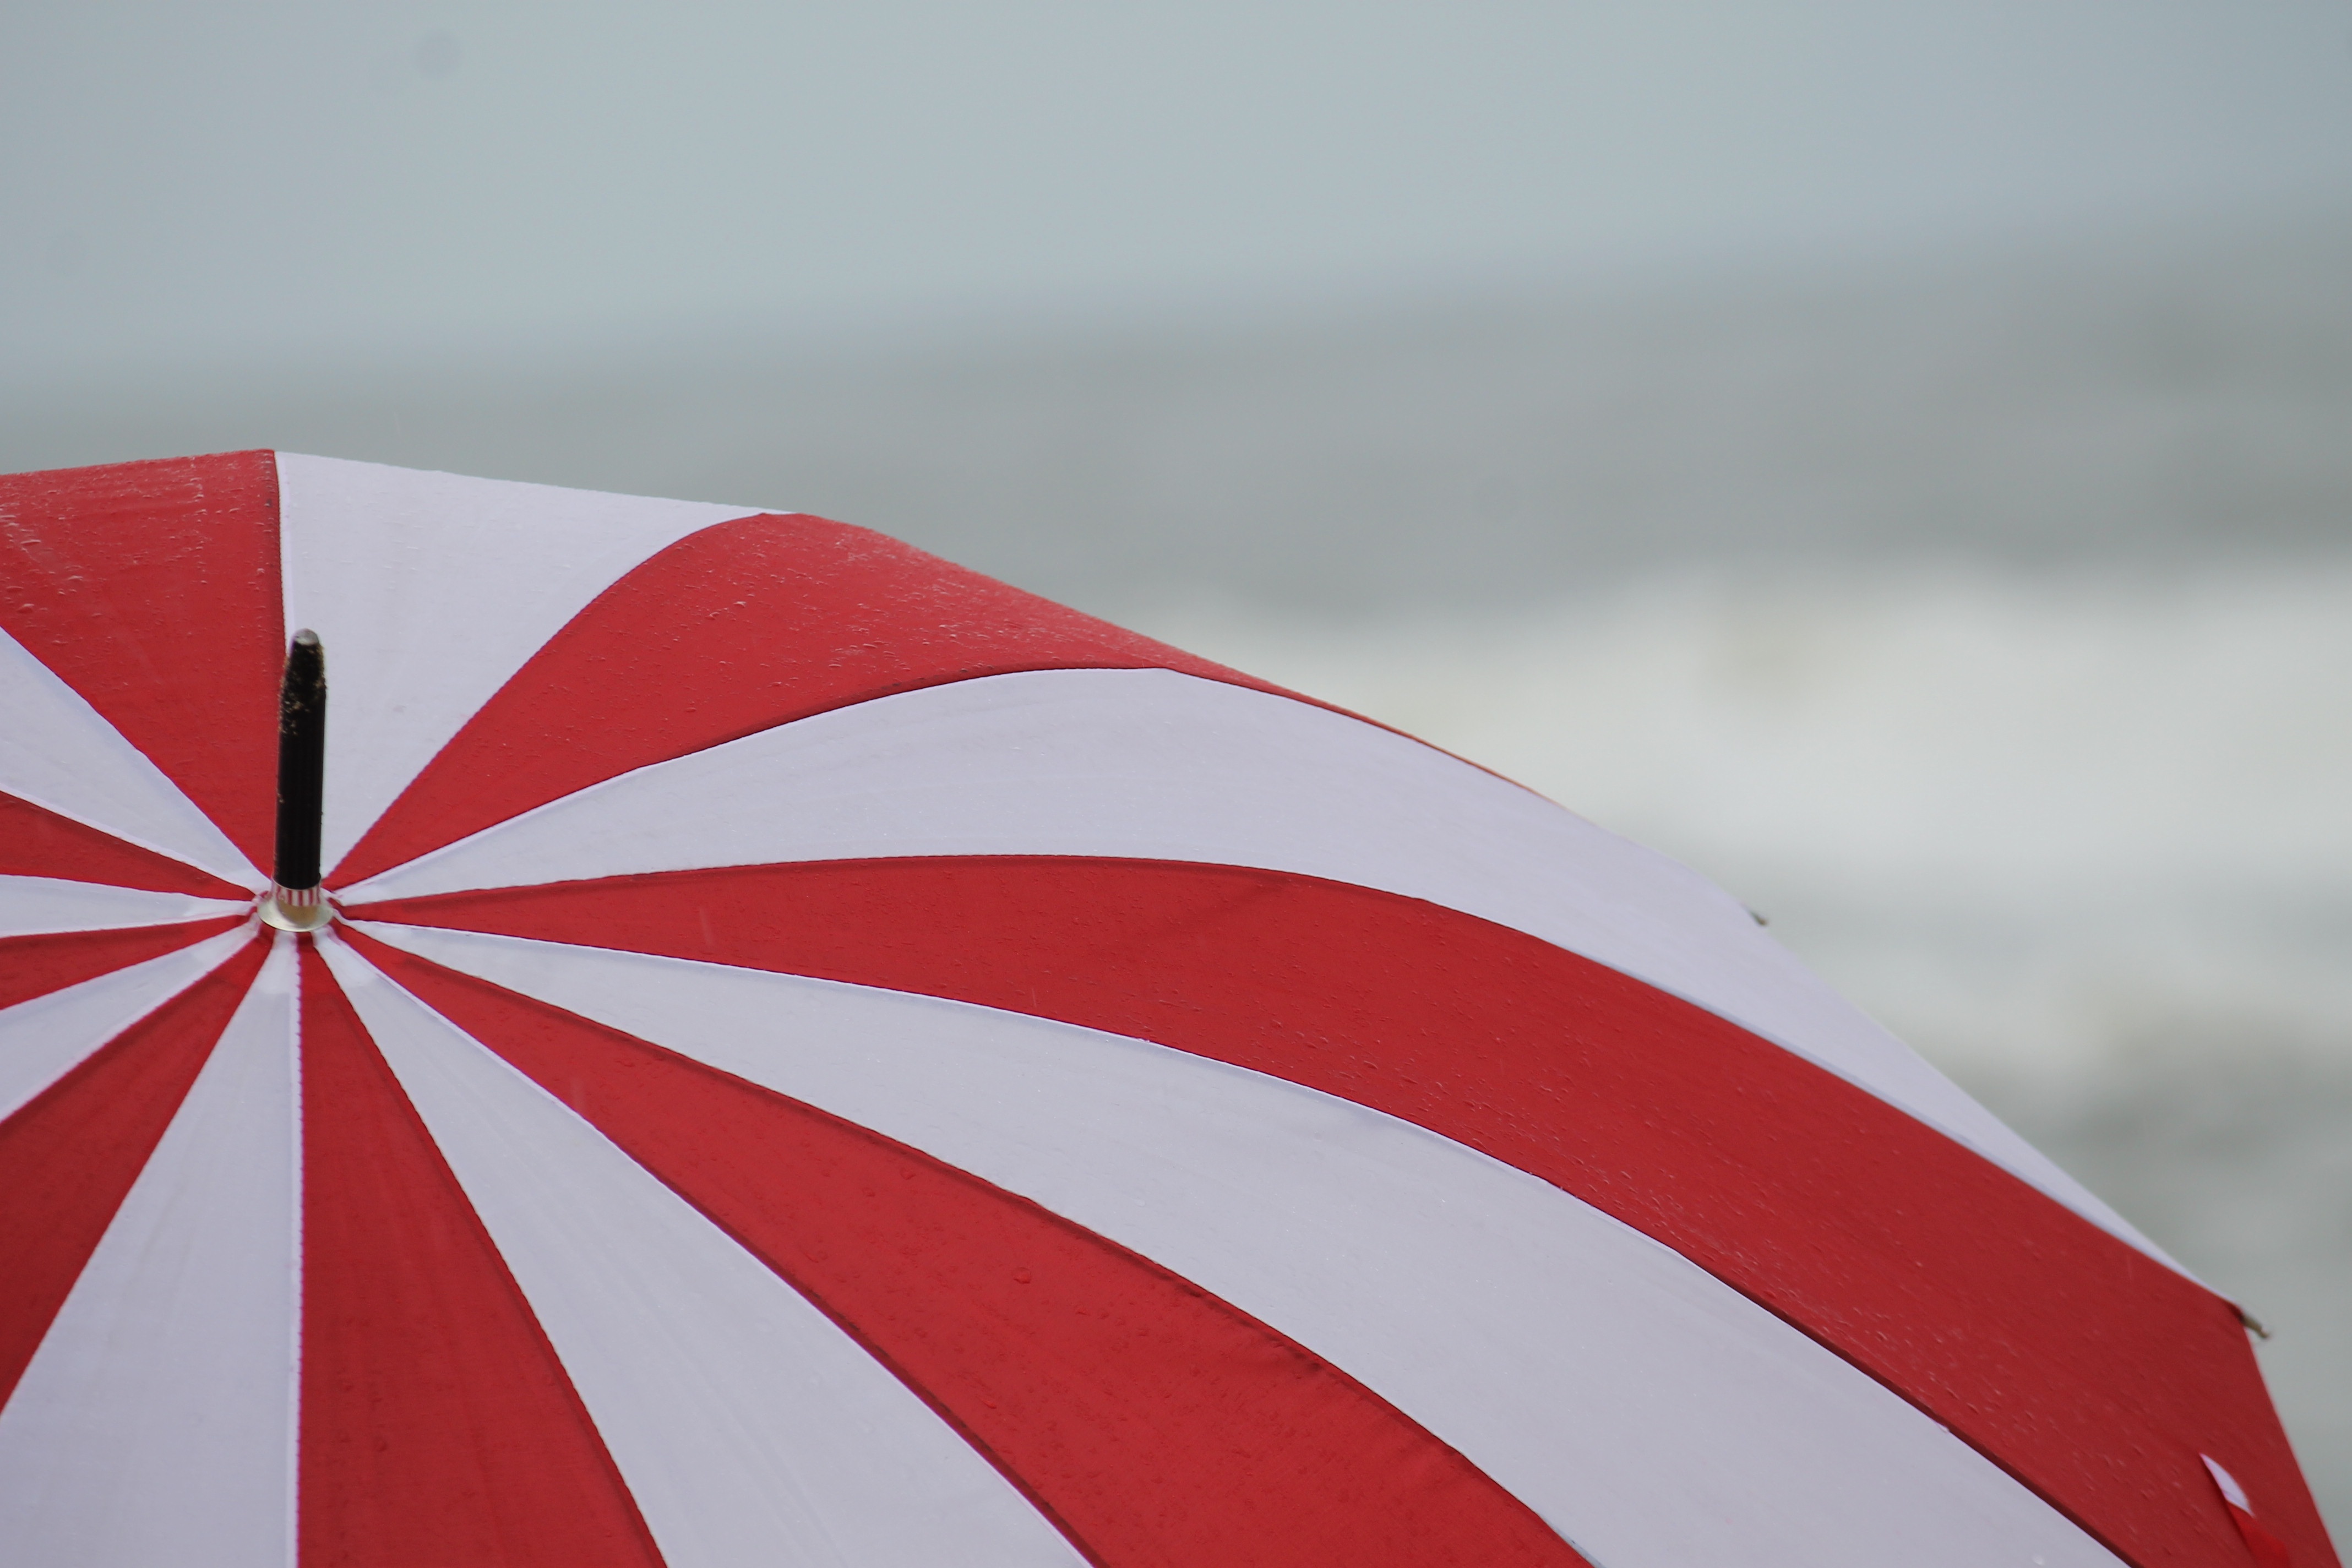
beach, wing, white, rain, line, red, umbrella, color, flag, weather, pink, season, circle, shape, flag of the united states, fashion accessory